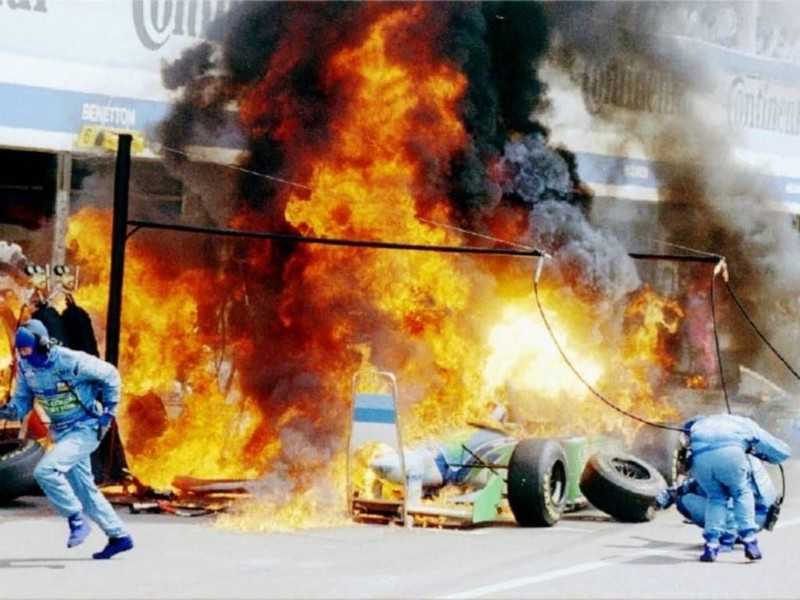
Fire: yes
Smoke: yes